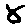
Label: 8